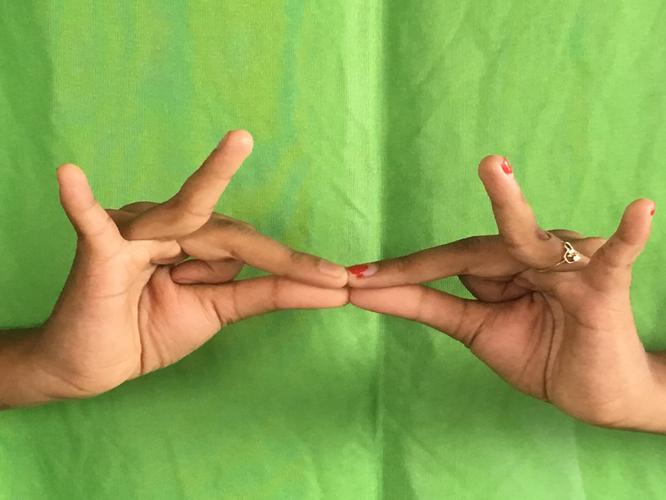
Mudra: Sakata
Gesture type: double_hand